Concordat of Worms

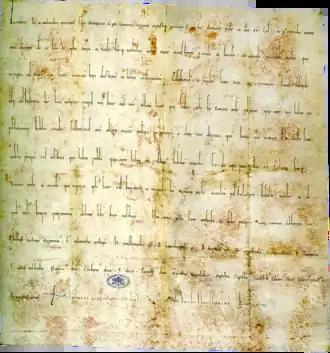
The Concordat of Worms, written in Papal minuscule on Vellum

The Concordat of Worms, also referred to as the Pactum Callixtinum or Pactum Calixtinum, was an agreement between the Catholic Church and the Holy Roman Empire which regulated the procedure for the appointment of bishops and abbots in the Empire. Signed on 23 September 1122 in the German city of Worms by Pope Callixtus II and Emperor Henry V, the agreement set an end to the Investiture Controversy, a conflict between state and church over the right to appoint religious office holders that had begun in the middle of the 11th century.